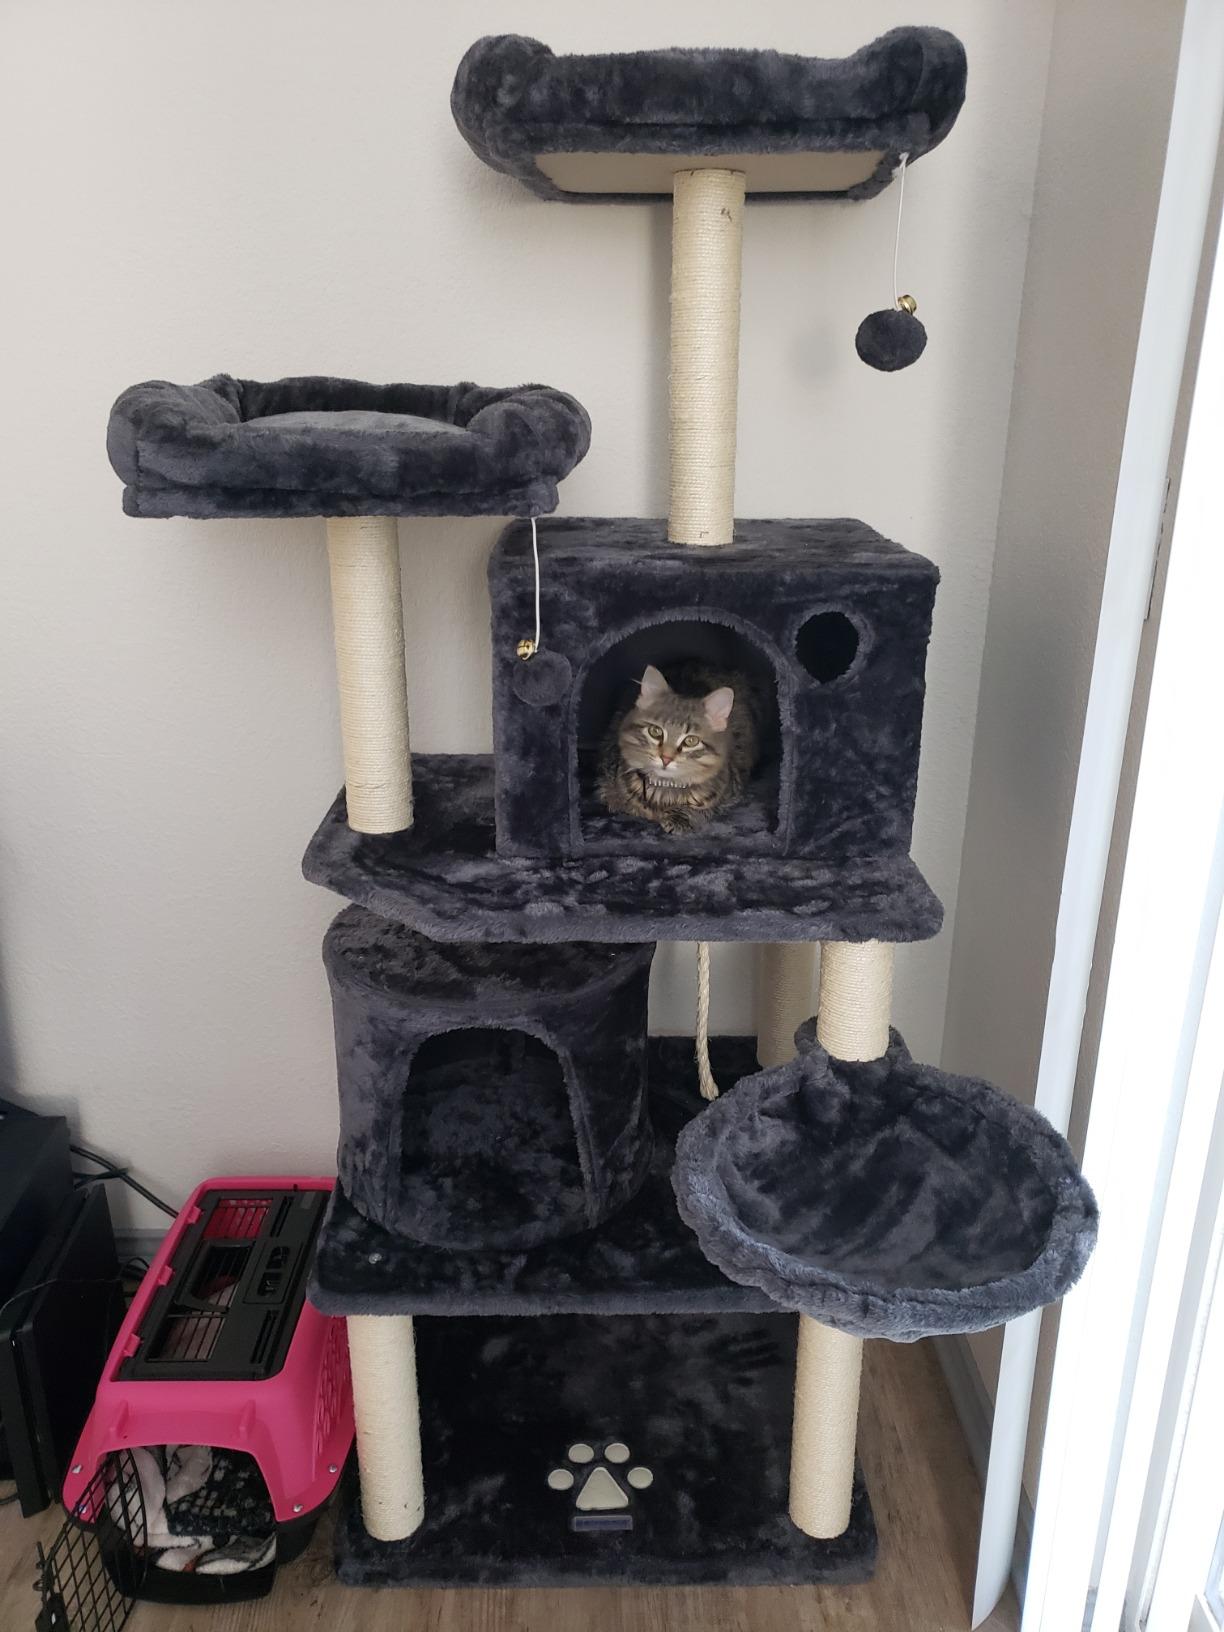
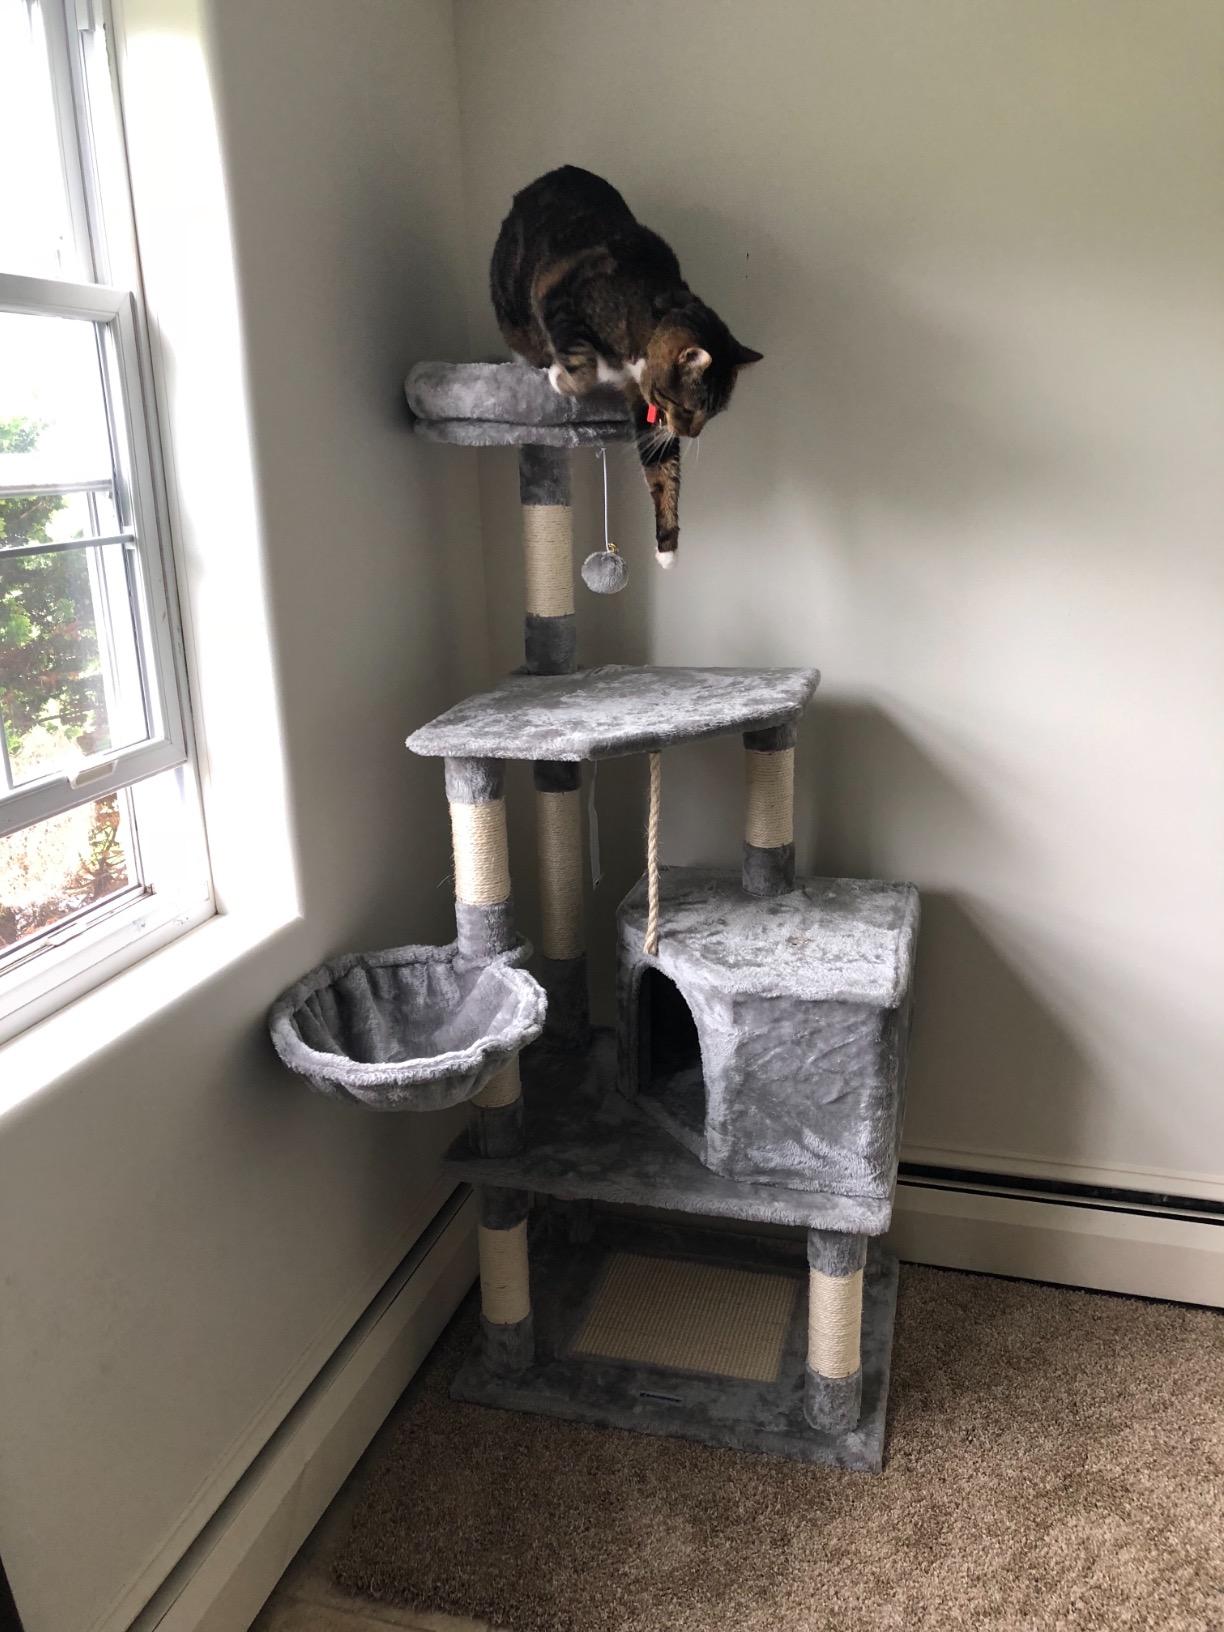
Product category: items_cat tree
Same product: no